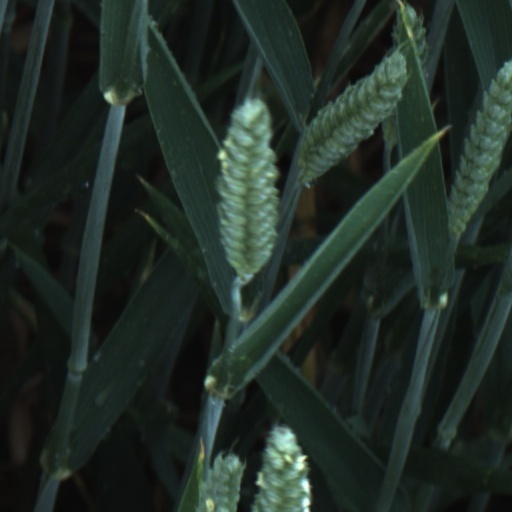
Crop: wheat